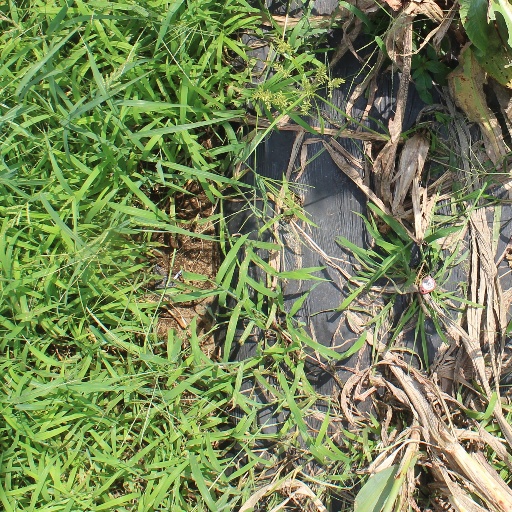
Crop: sorghum